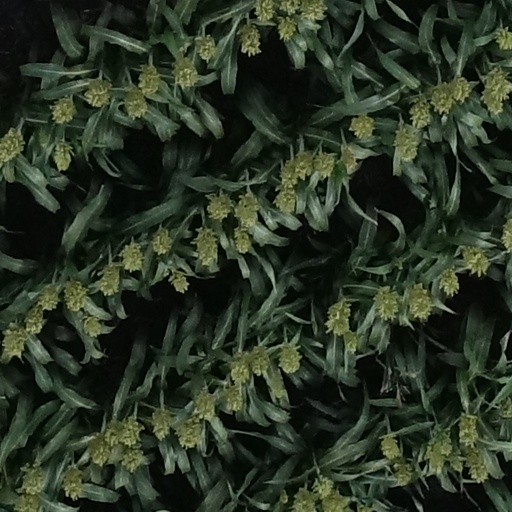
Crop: sorghum